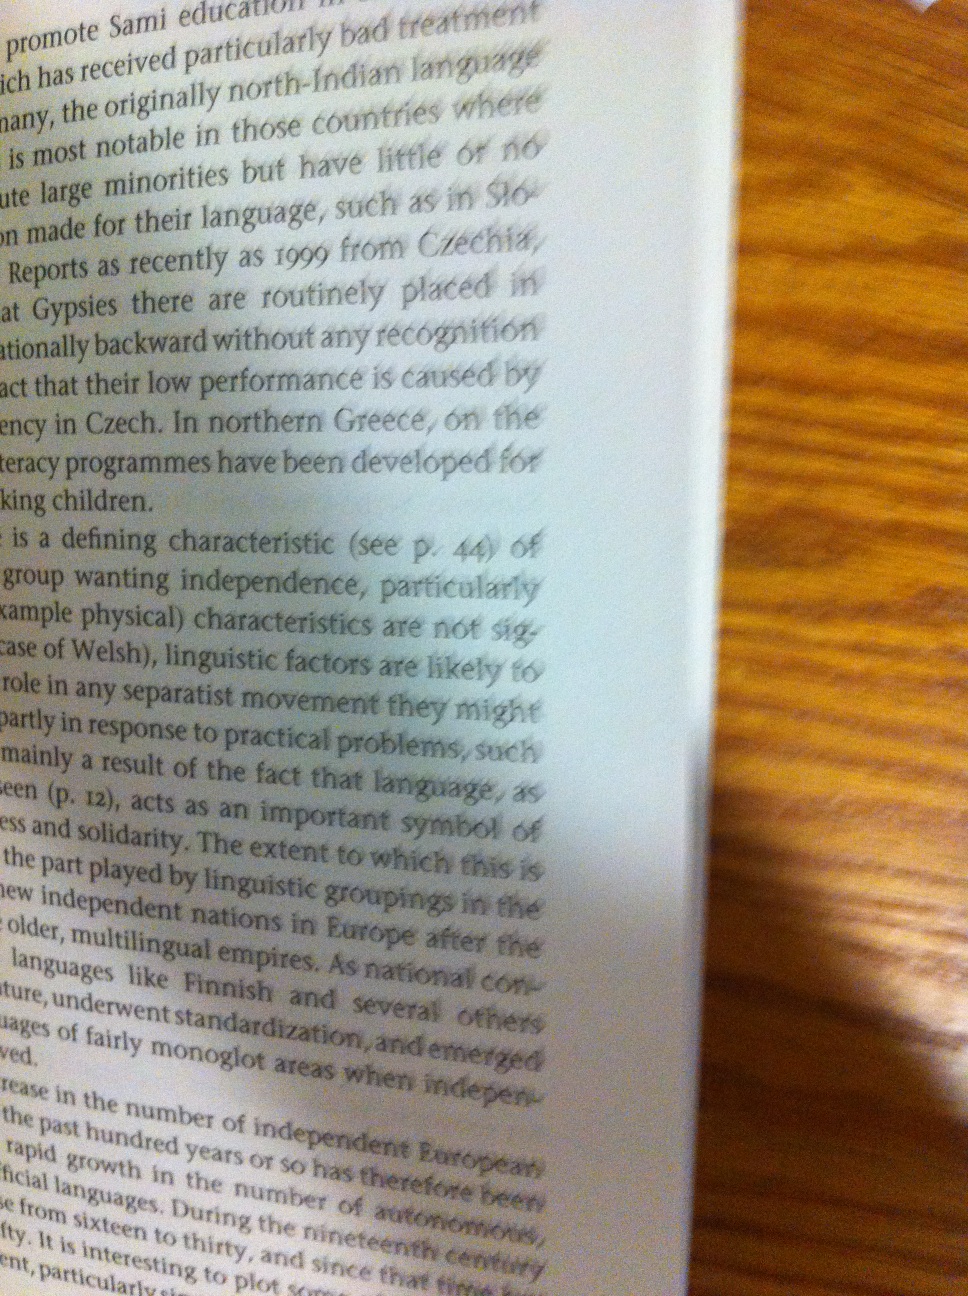Question: What page number is this? Thank you.
Answer: unanswerable